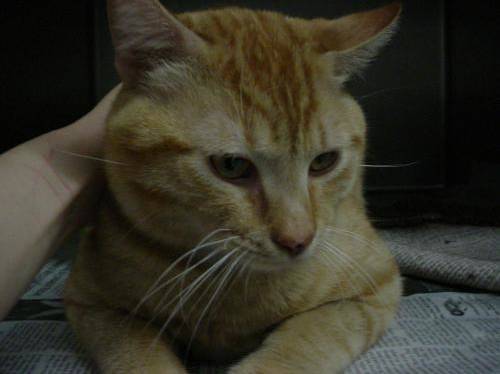
Label: cat